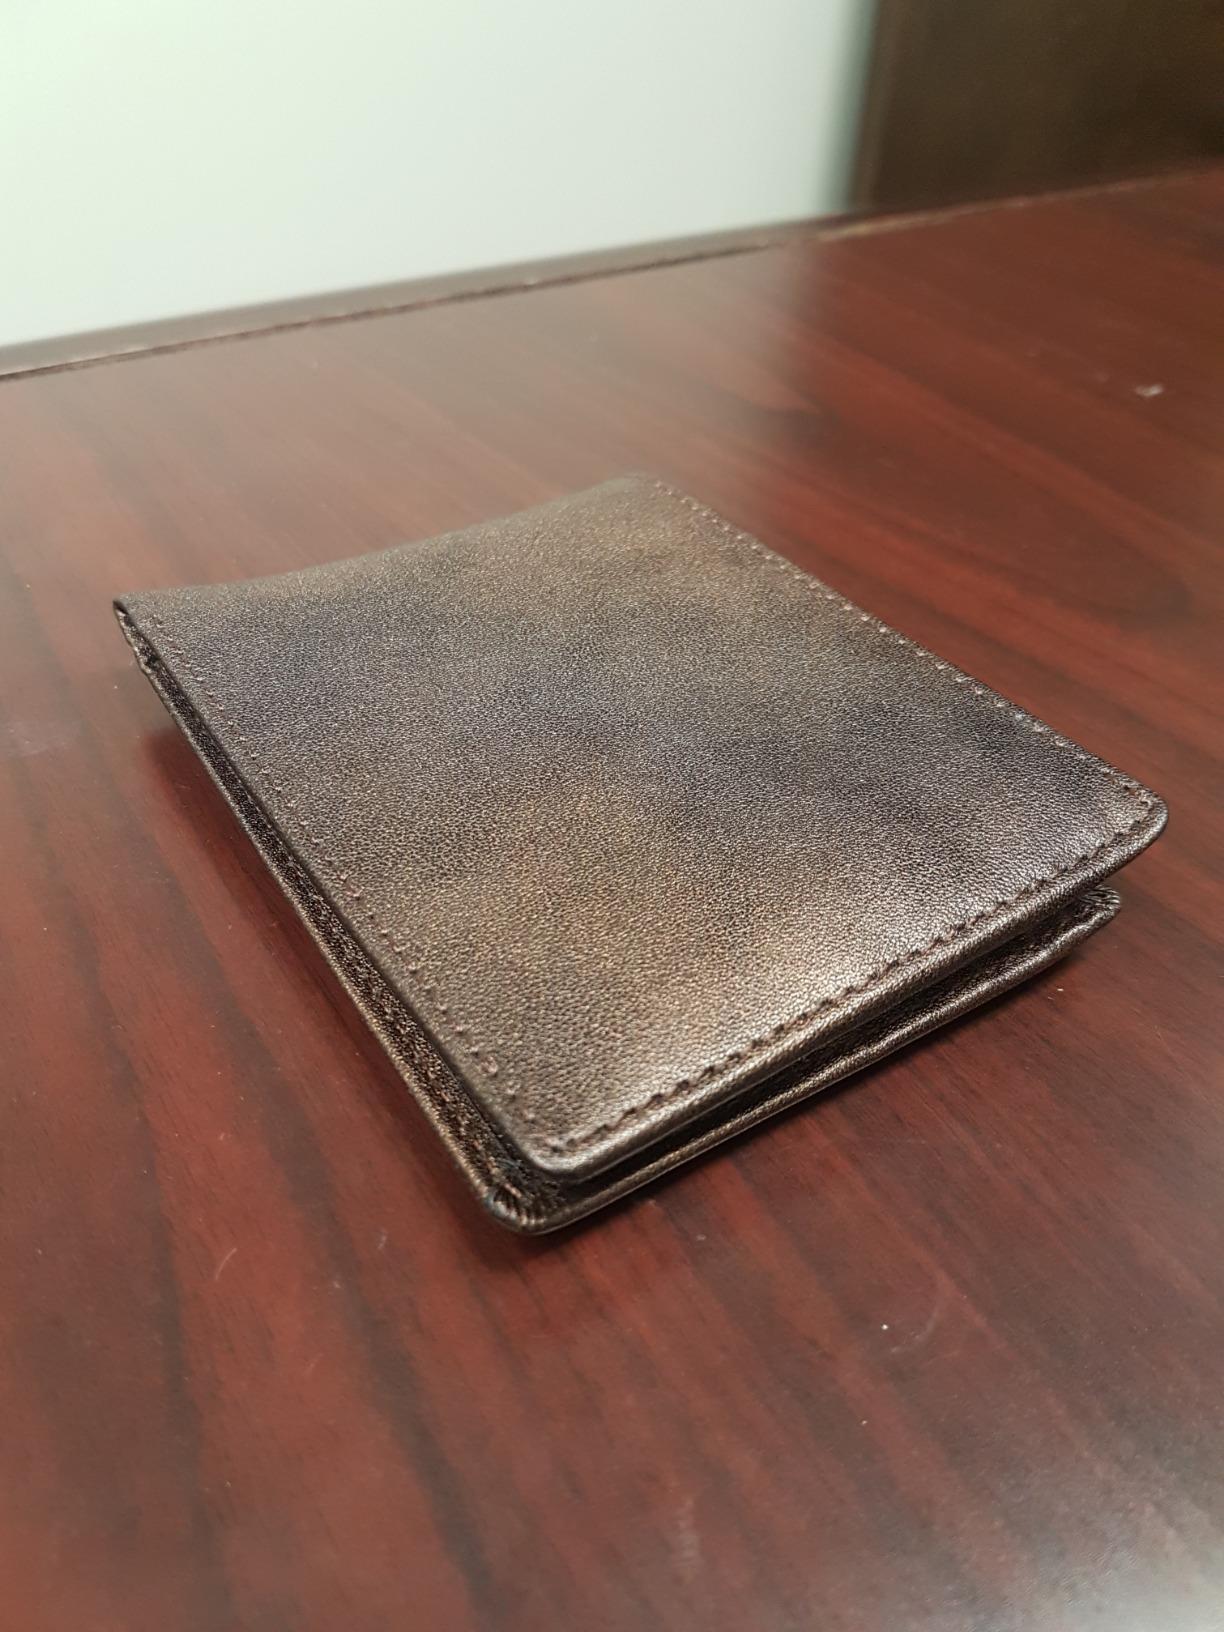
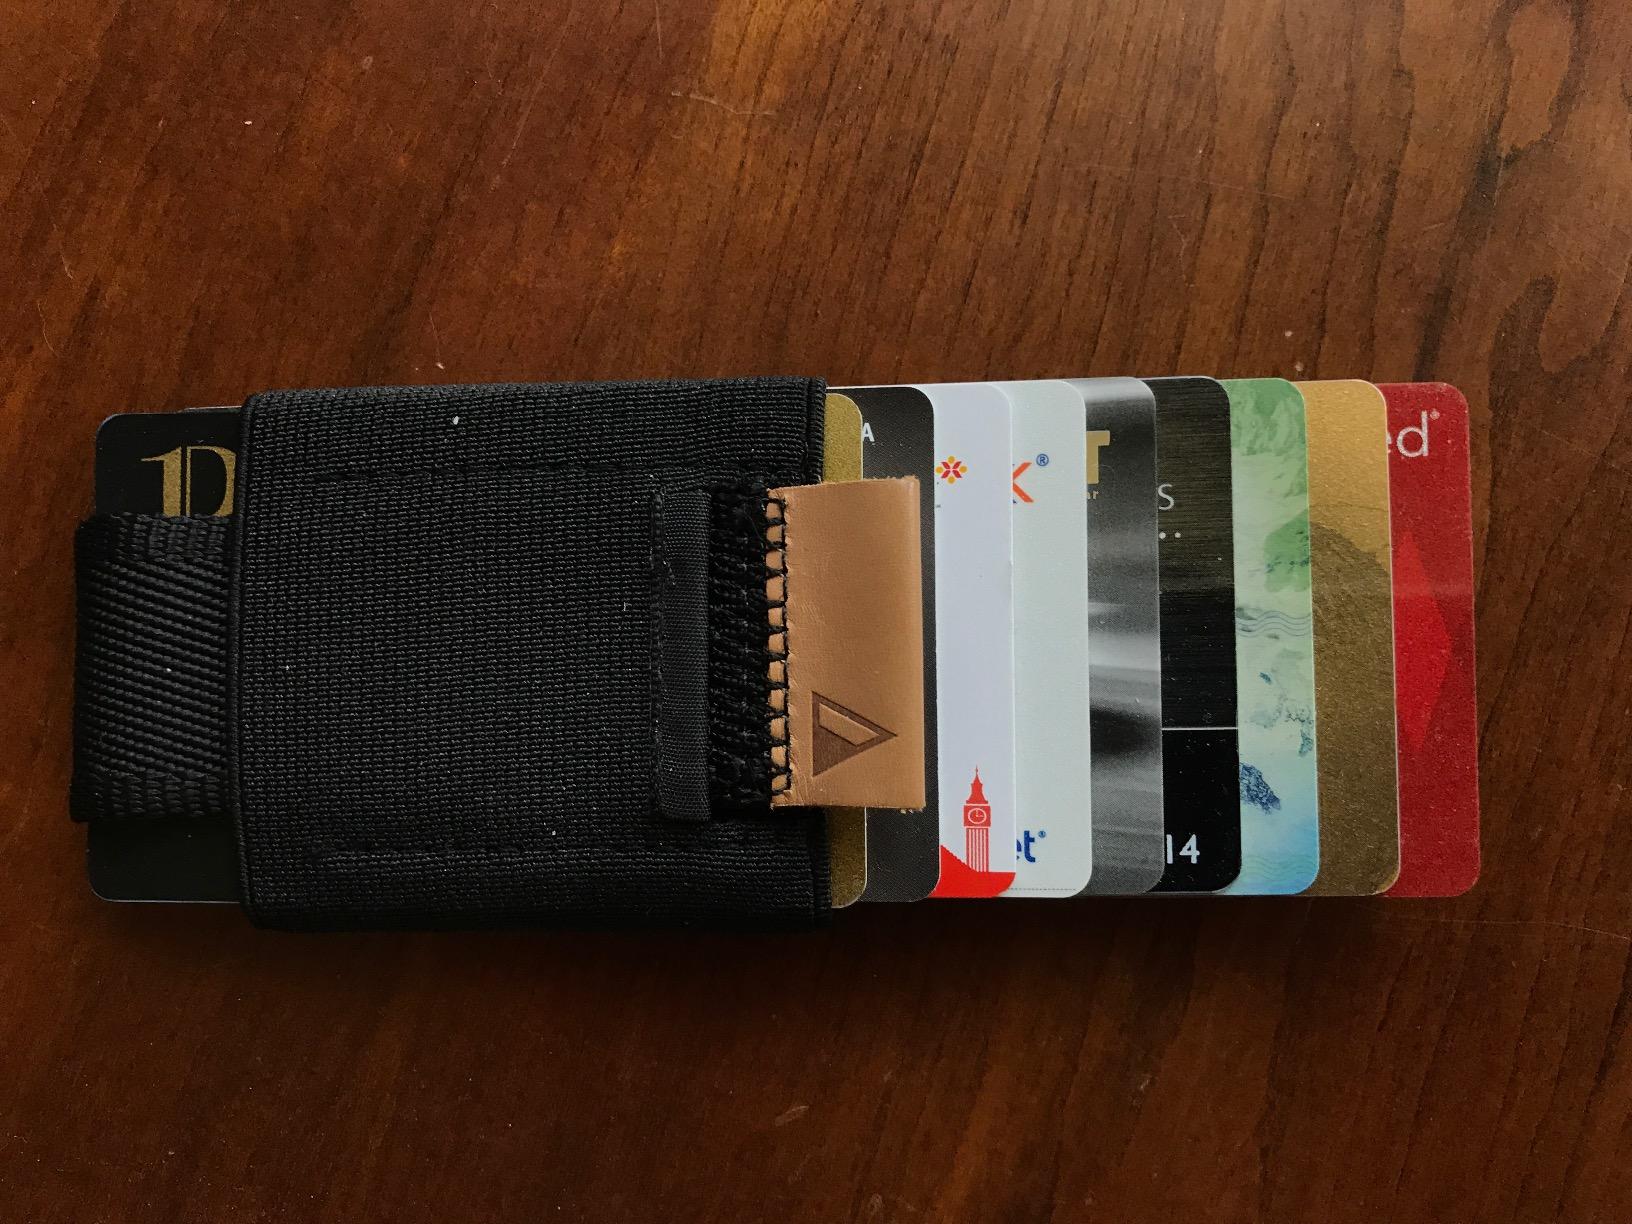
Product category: accessories_wallet
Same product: no